Paul Leidy

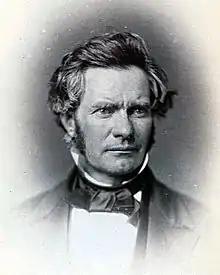

Paul Leidy (November 13, 1813 – September 11, 1877) was a Democratic member of the U.S. House of Representatives from Pennsylvania, serving one term from 1857 to 1859.